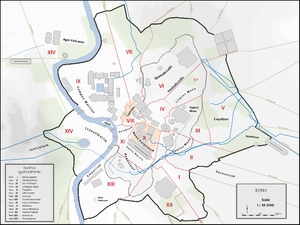
Plan intemporel de Rome antique.
Tout au long de l'âge du fer, la trame historique des Etrusques et celle de Rome sont liés de manière inextricable. En définitive, depuis la fondation de la ville capitoline et des premières cités-Etats d'Étrurie, au cours du VIIIᵉ siècle av. J.-C., jusqu'à sa conquête et enfin sa totale intégration par Rome, le peuple étrusque apparaît comme étant l'une des données majeures de l'équation historique de la cité tibérine. De facto, la koïnè étrusque a fourni 3 et peut-être 4 des souverains de Rome. En outre, la lecture des œuvres littéraires antiques confrontées et corrélées à un corpus archéologique abondant, mettent en évidence un véritable processus de synœcisme de populations étrusques au sein de Rome sur une période débutant au cours du VIIᵉ siècle av. J.-C. et se concluant au long du Vᵉ siècle av. J.-C.. Ces dernières formant ainsi le plus important quartier de la ville capitoline pré-républicaine, voire pré-impériale, le litus tuscus. À cet égard, et compte tenu de l'ensemble de ces données littéraires, historiographiques et archéologiques, ces dernières permettent d'appréhender et de singulariser une véritable Rome étrusque, la Ruma tusci.